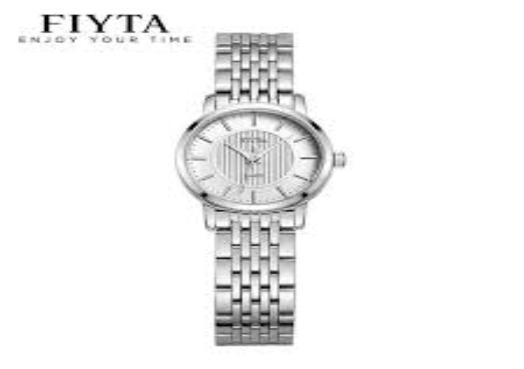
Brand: fiyta
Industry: Electronic